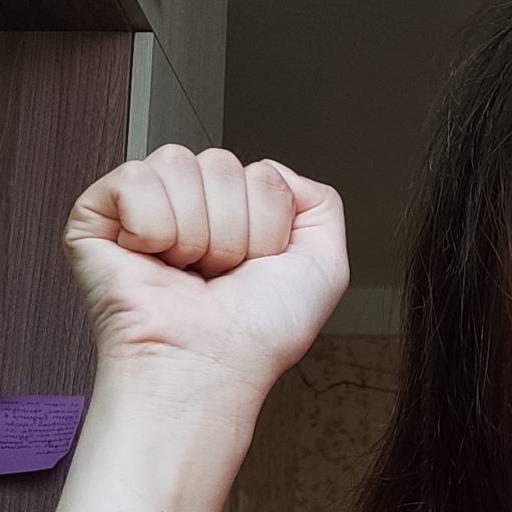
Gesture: fist